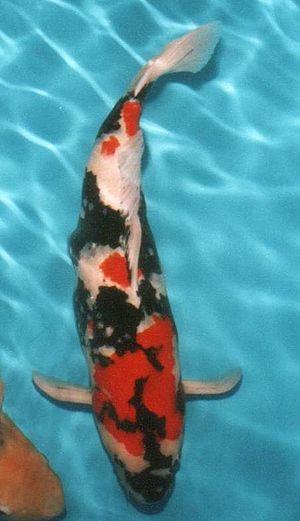
Le Showa-Sanshoku est une carpe koï tricolore. Sa couleur de base est le noir, il comporte donc des marques hi et shiro sur le corps. Il est souvent confondu avec le Sanke, une autre variété avec les mêmes couleurs.